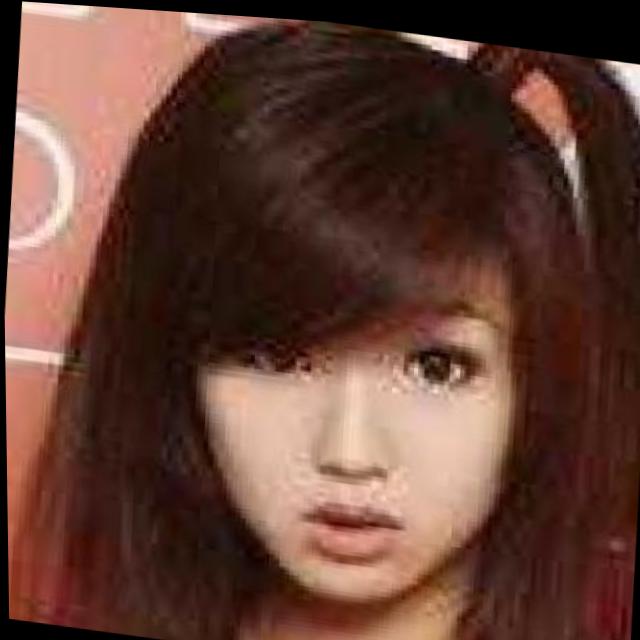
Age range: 21-44